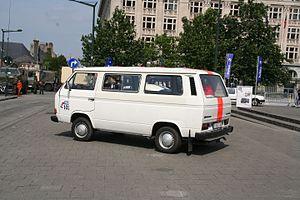
Fête nationale belge à Bruxelles le 21 juillet 2016 - VW Combi de la Gendarmerie belge
La Gendarmerie nationale belge est créée par un arrêté du gouvernement le 19 novembre 1830. C'était une force armée chargée de missions de police et de maintien de l'ordre parmi la population civile, d'exécution de devoirs judiciaires à la réquisition du Parquet, et de Prévôté à l'armée. À ce titre, elle a longtemps dépendu des ministres de l'Intérieur, de la Justice et de la Défense en fonction de la tâche à accomplir.